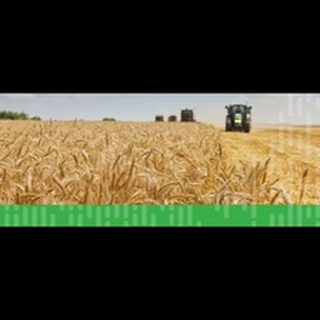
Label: wheat_common_root_rot